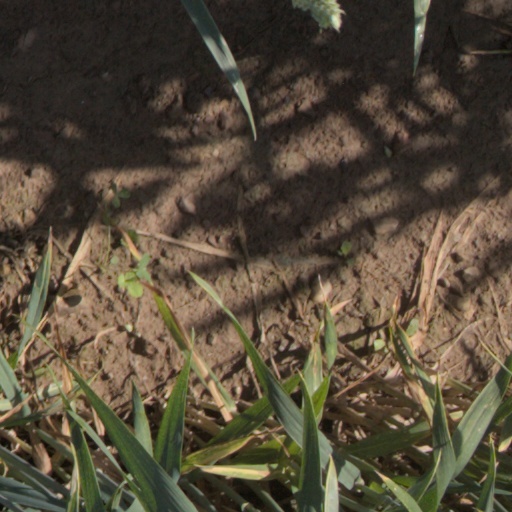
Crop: wheat